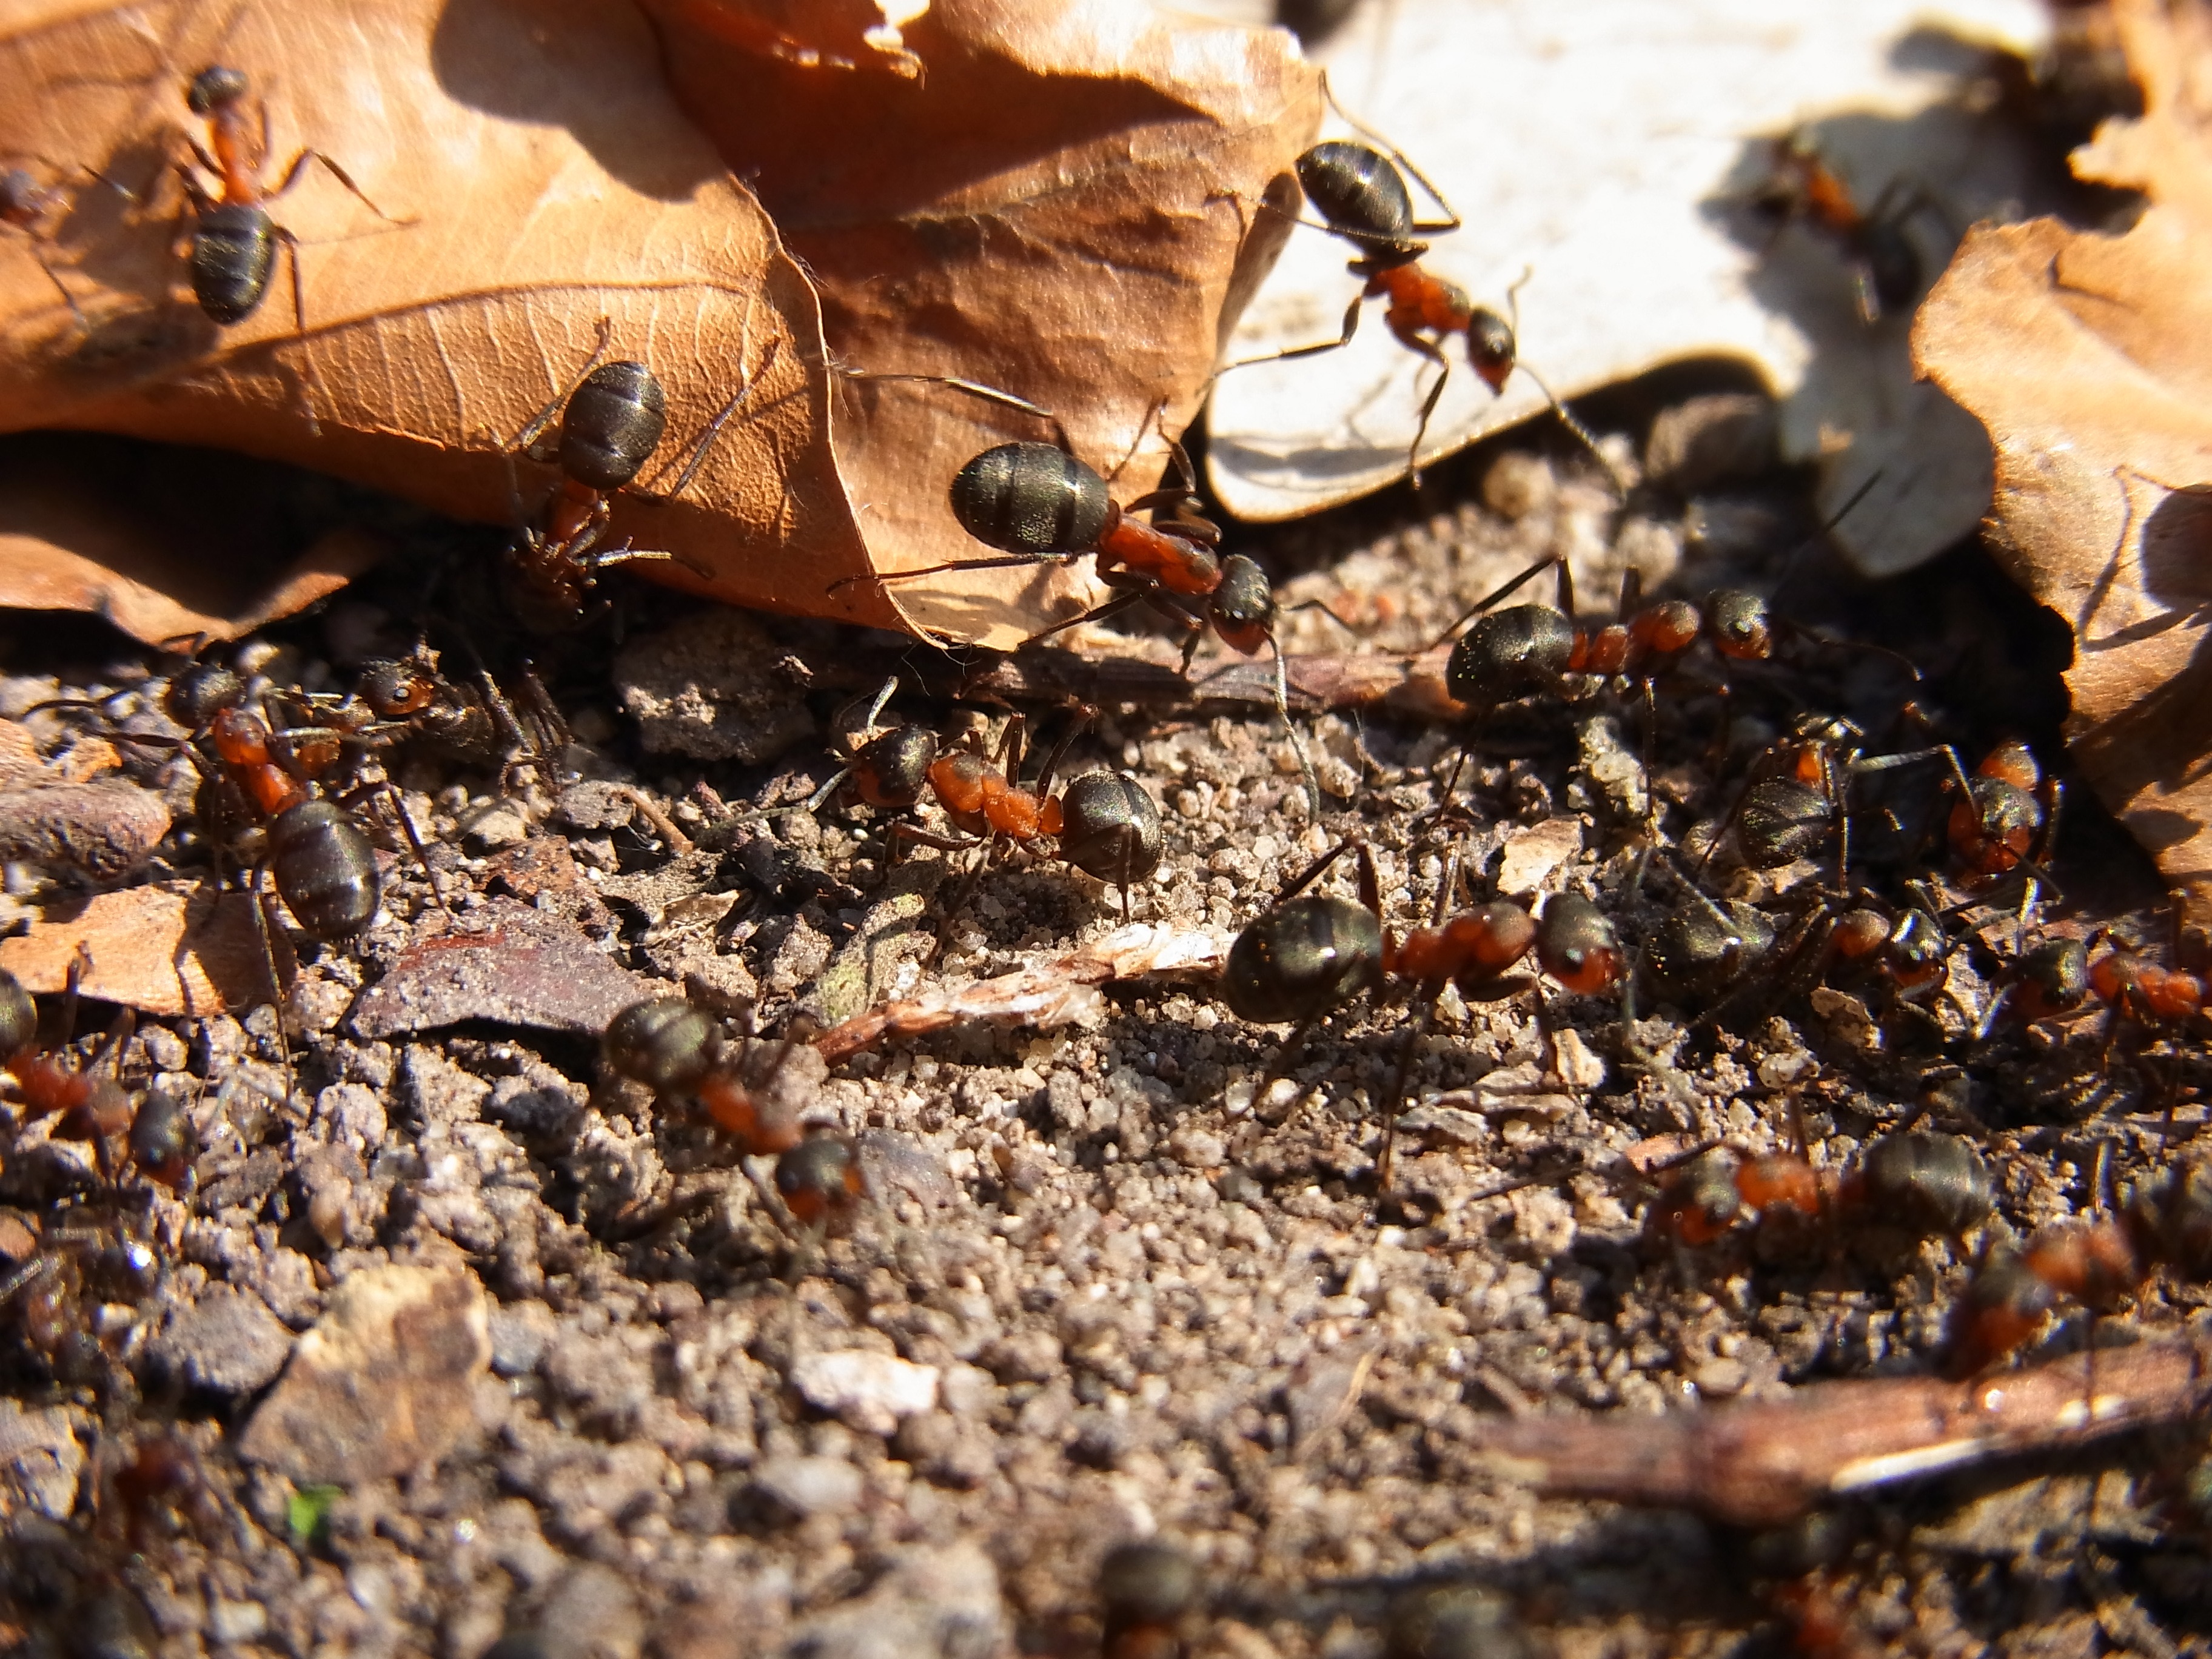
nature, forest, wood, photography, leaf, animal, wildlife, insect, soil, fauna, invertebrate, close up, ant, pest, hymenoptera, macro photography, arthropod, red wood ant, membrane winged insect, formica rufa